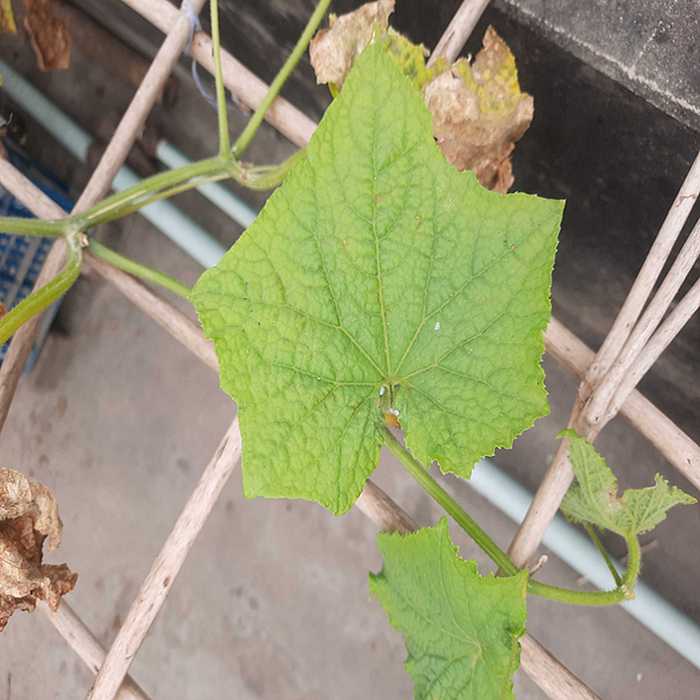
Plant: Cucumber
Label: Fresh leaf